Hideyo Noguchi

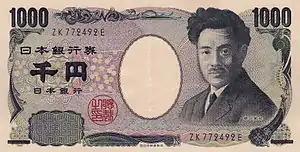
Hideyo Noguchi on the ¥1,000 banknote

In 1905, Treponema pallidum was first identified as the cause of syphilis by Fritz Schaudinn and Erich Hoffmann. Flexner put Noguchi onto syphilis research as he selected syphilis as one of the major diseases to focus research on at the institute.